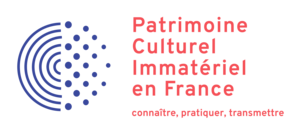
Le logotype du ministère de la culture sera utilisé en association directe avec l’intitulé des éléments tels qu’ils apparaissent dans l’Inventaire national du Patrimoine culturel immatériel
Selon le texte de la Convention pour la sauvegarde du patrimoine culturel immatériel de l’Unesco, « chaque État-partie doit prendre les mesures nécessaires pour assurer la sauvegarde du patrimoine culturel immatériel présent sur son territoire. Il doit s’attacher à identifier et définir les différents éléments du patrimoine culturel immatériel présents sur son territoire, avec la participation des communautés, des groupes et des organisations non gouvernementales pertinentes. Pour assurer l’identification de ce patrimoine en vue de sa sauvegarde, chaque État-partie doit dresser un ou plusieurs inventaires du patrimoine culturel immatériel présent sur son territoire. Ces inventaires font l’objet d’une mise à jour régulière ».